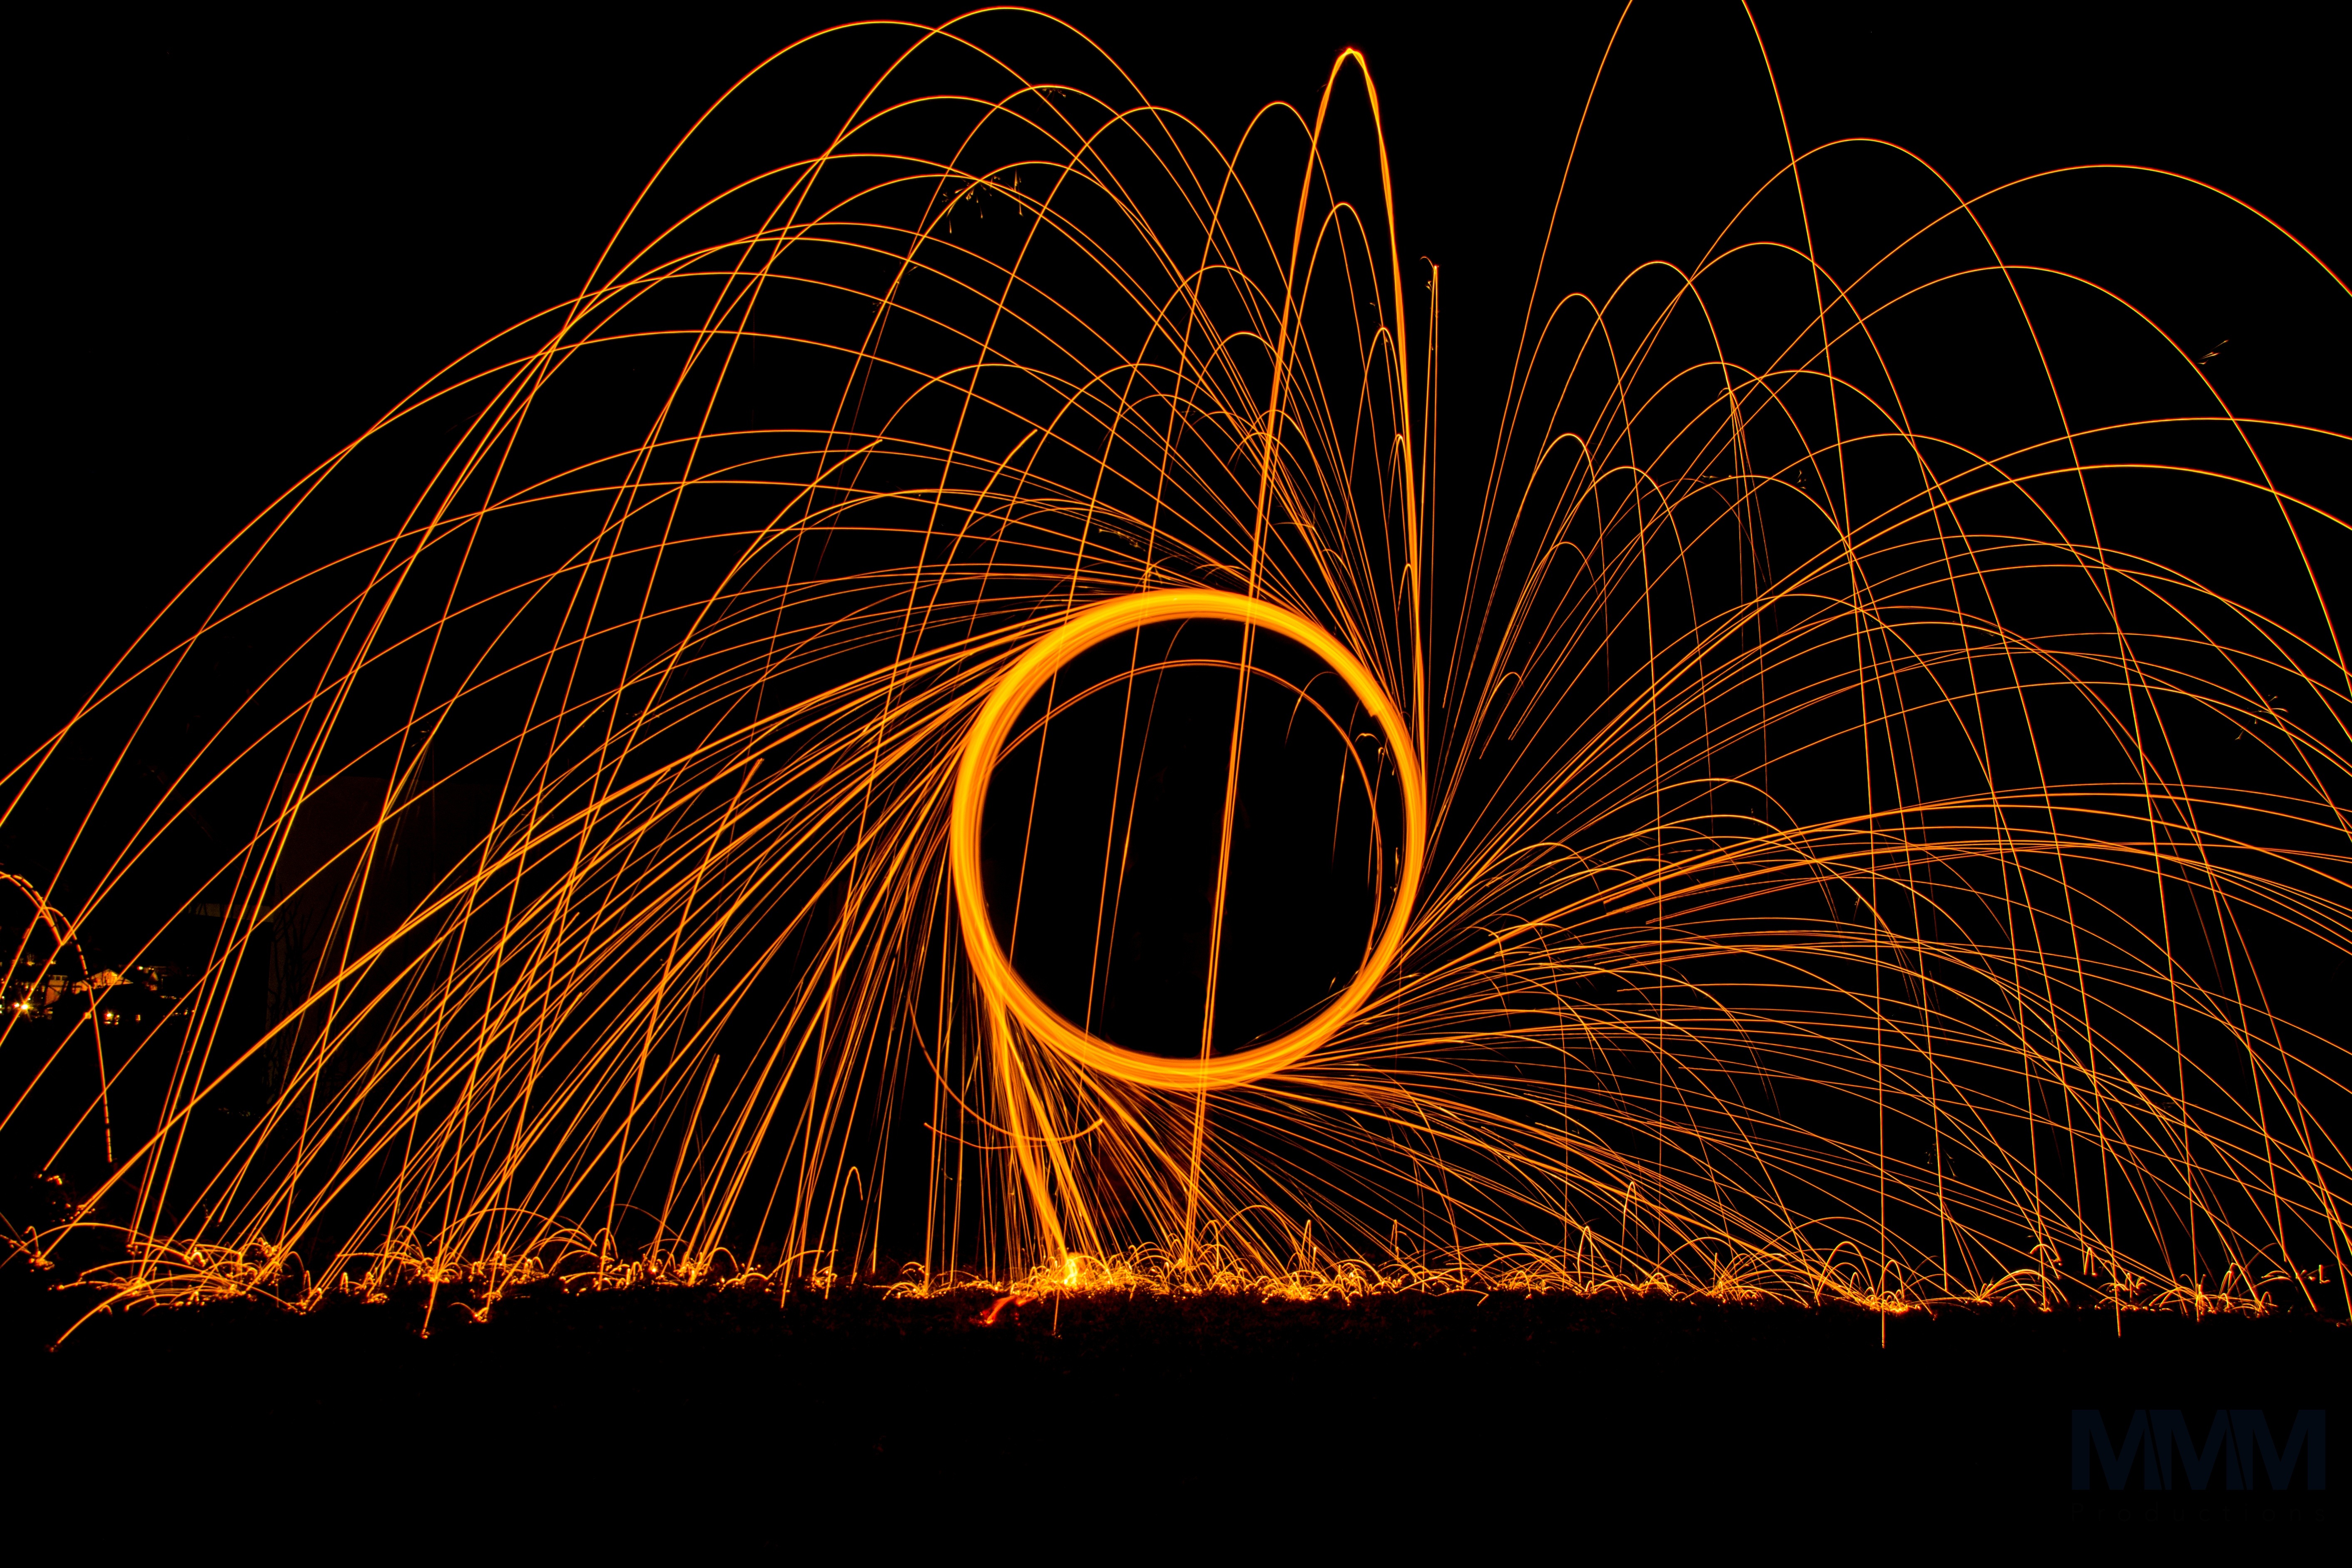
water, creative, snow, winter, bird, light, abstract, structure, woman, white, night, photography, wall, brush, photo, dark, sparkler, heart, dance, geometric, red, color, frame, serene, paint, darkness, blue, colorful, graffiti, christmas, lighting, modern, circle, artwork, swirl, radio, watercolor, street art, snowfall, cheerful, lichtspiel, places of interest, font, angel, grey, art, district, fireworks, painter, background, figure, turquoise, illustration, text, violet, digital, ball, postcard, dragon, turn, graffity, painted, knitted, draw, greeting card, wall painting, christmas card, modern art, hand labor, tinker, photo art, steel wool, colorful pen, computer wallpaper, modern natural sensation, lights ball, photo graphics, ringelreihen